August Stradal

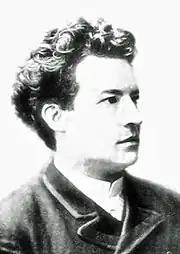
August Stradal

August Stradal (17 May 1860 – 13 March 1930) was a Czech virtuoso pianist, arranger, composer, author and music teacher.